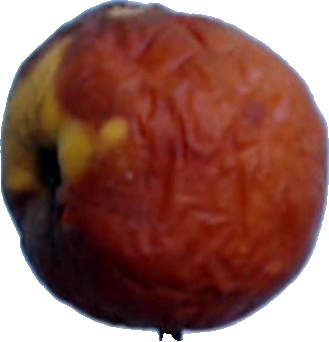
Label: apple_rotten_1